Luciano Delbianco

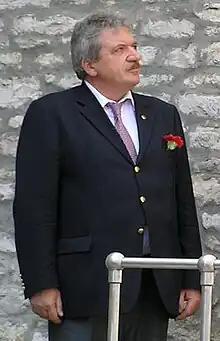

Luciano Delbianco (10 June 1954 – 29 September 2014) was a Croatian electrical engineer, musician and politician who served two nonconsecutive terms as Mayor of Pula.